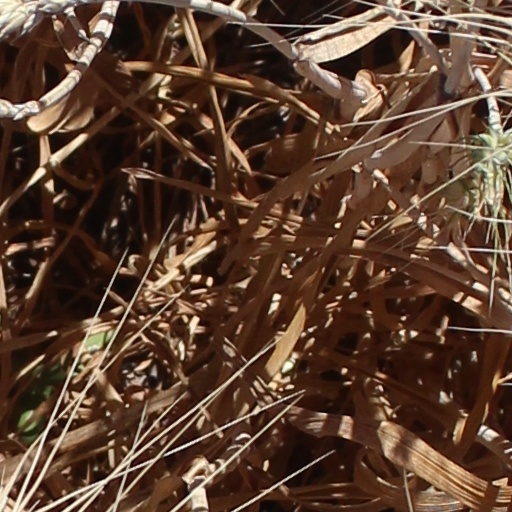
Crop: wheat